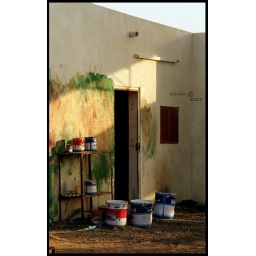
colorful door in el hbab .. hope u like it ^_^